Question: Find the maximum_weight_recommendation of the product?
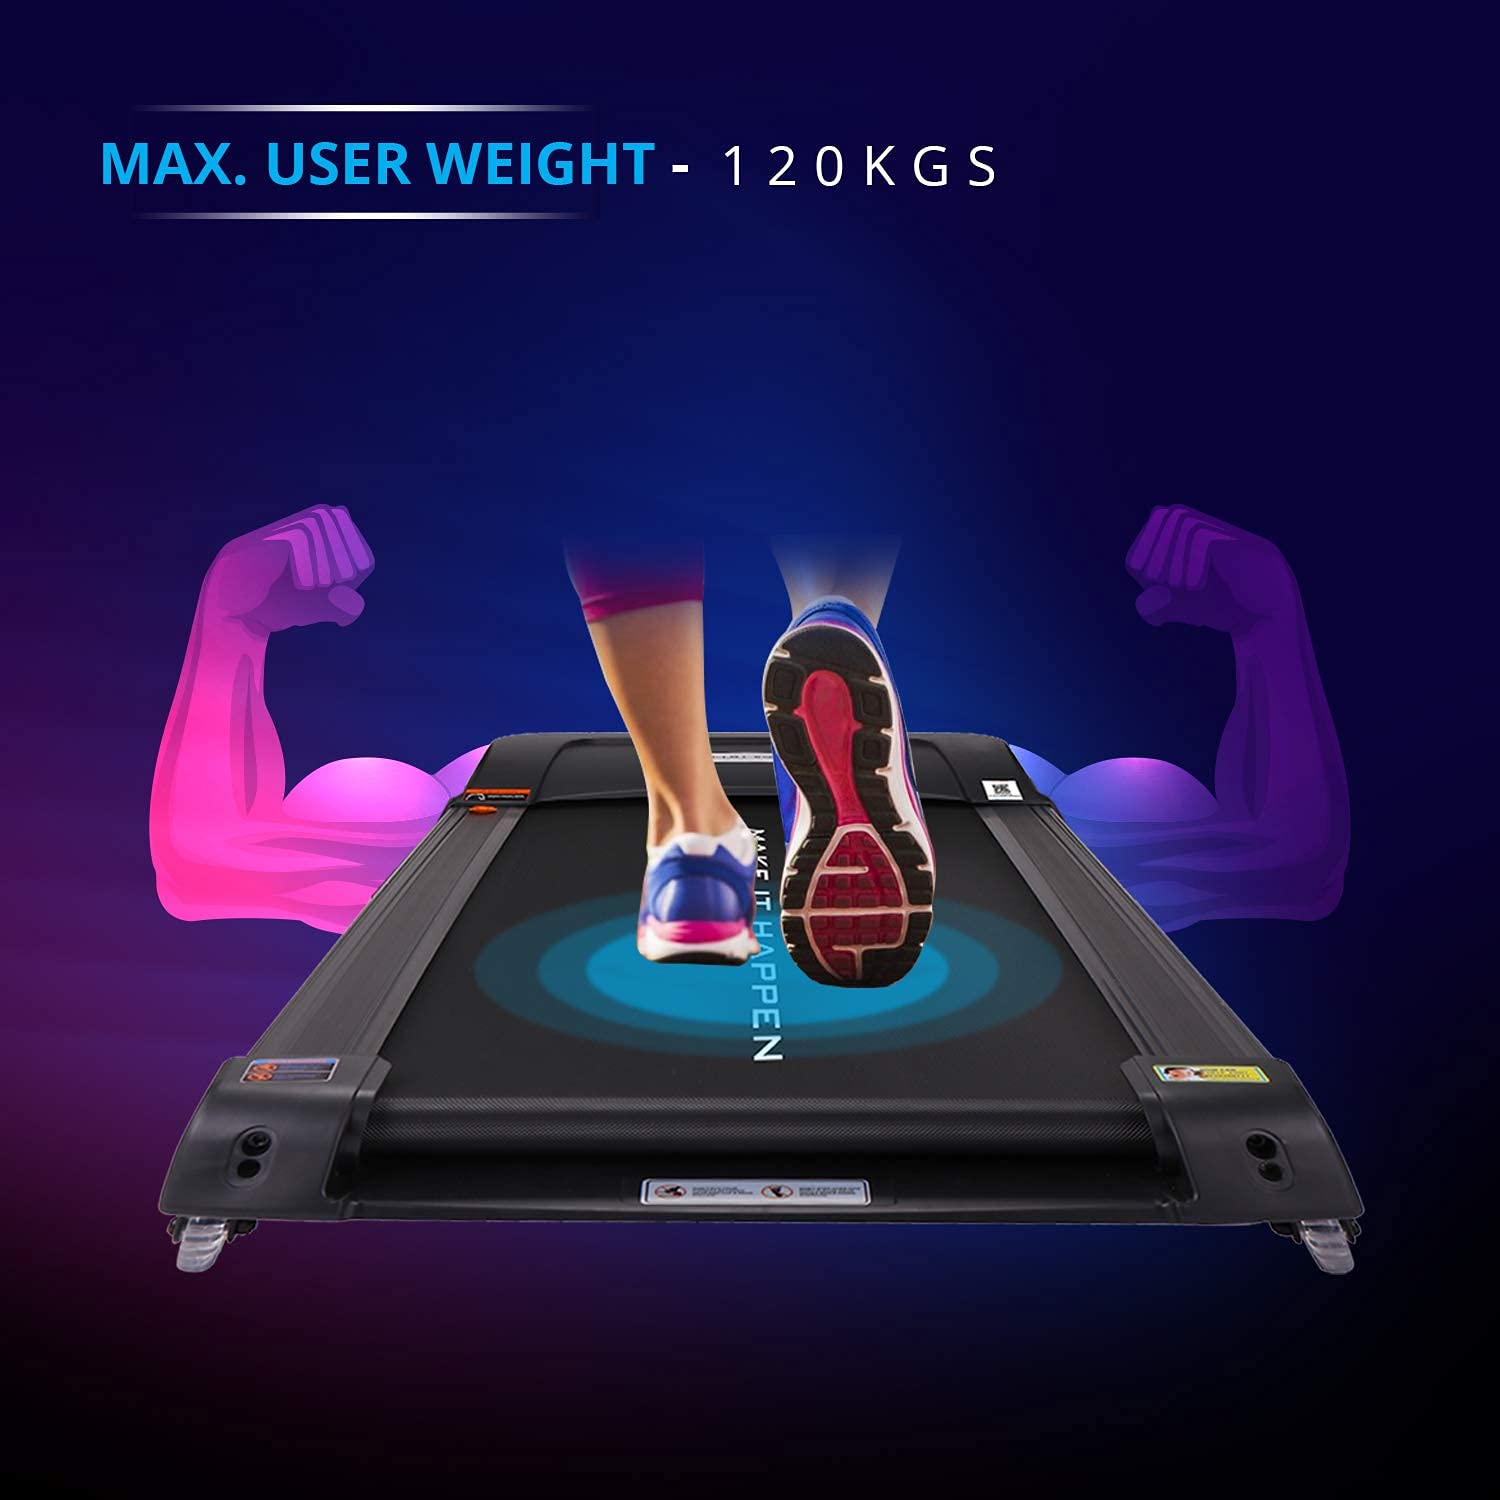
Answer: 120 kilogram